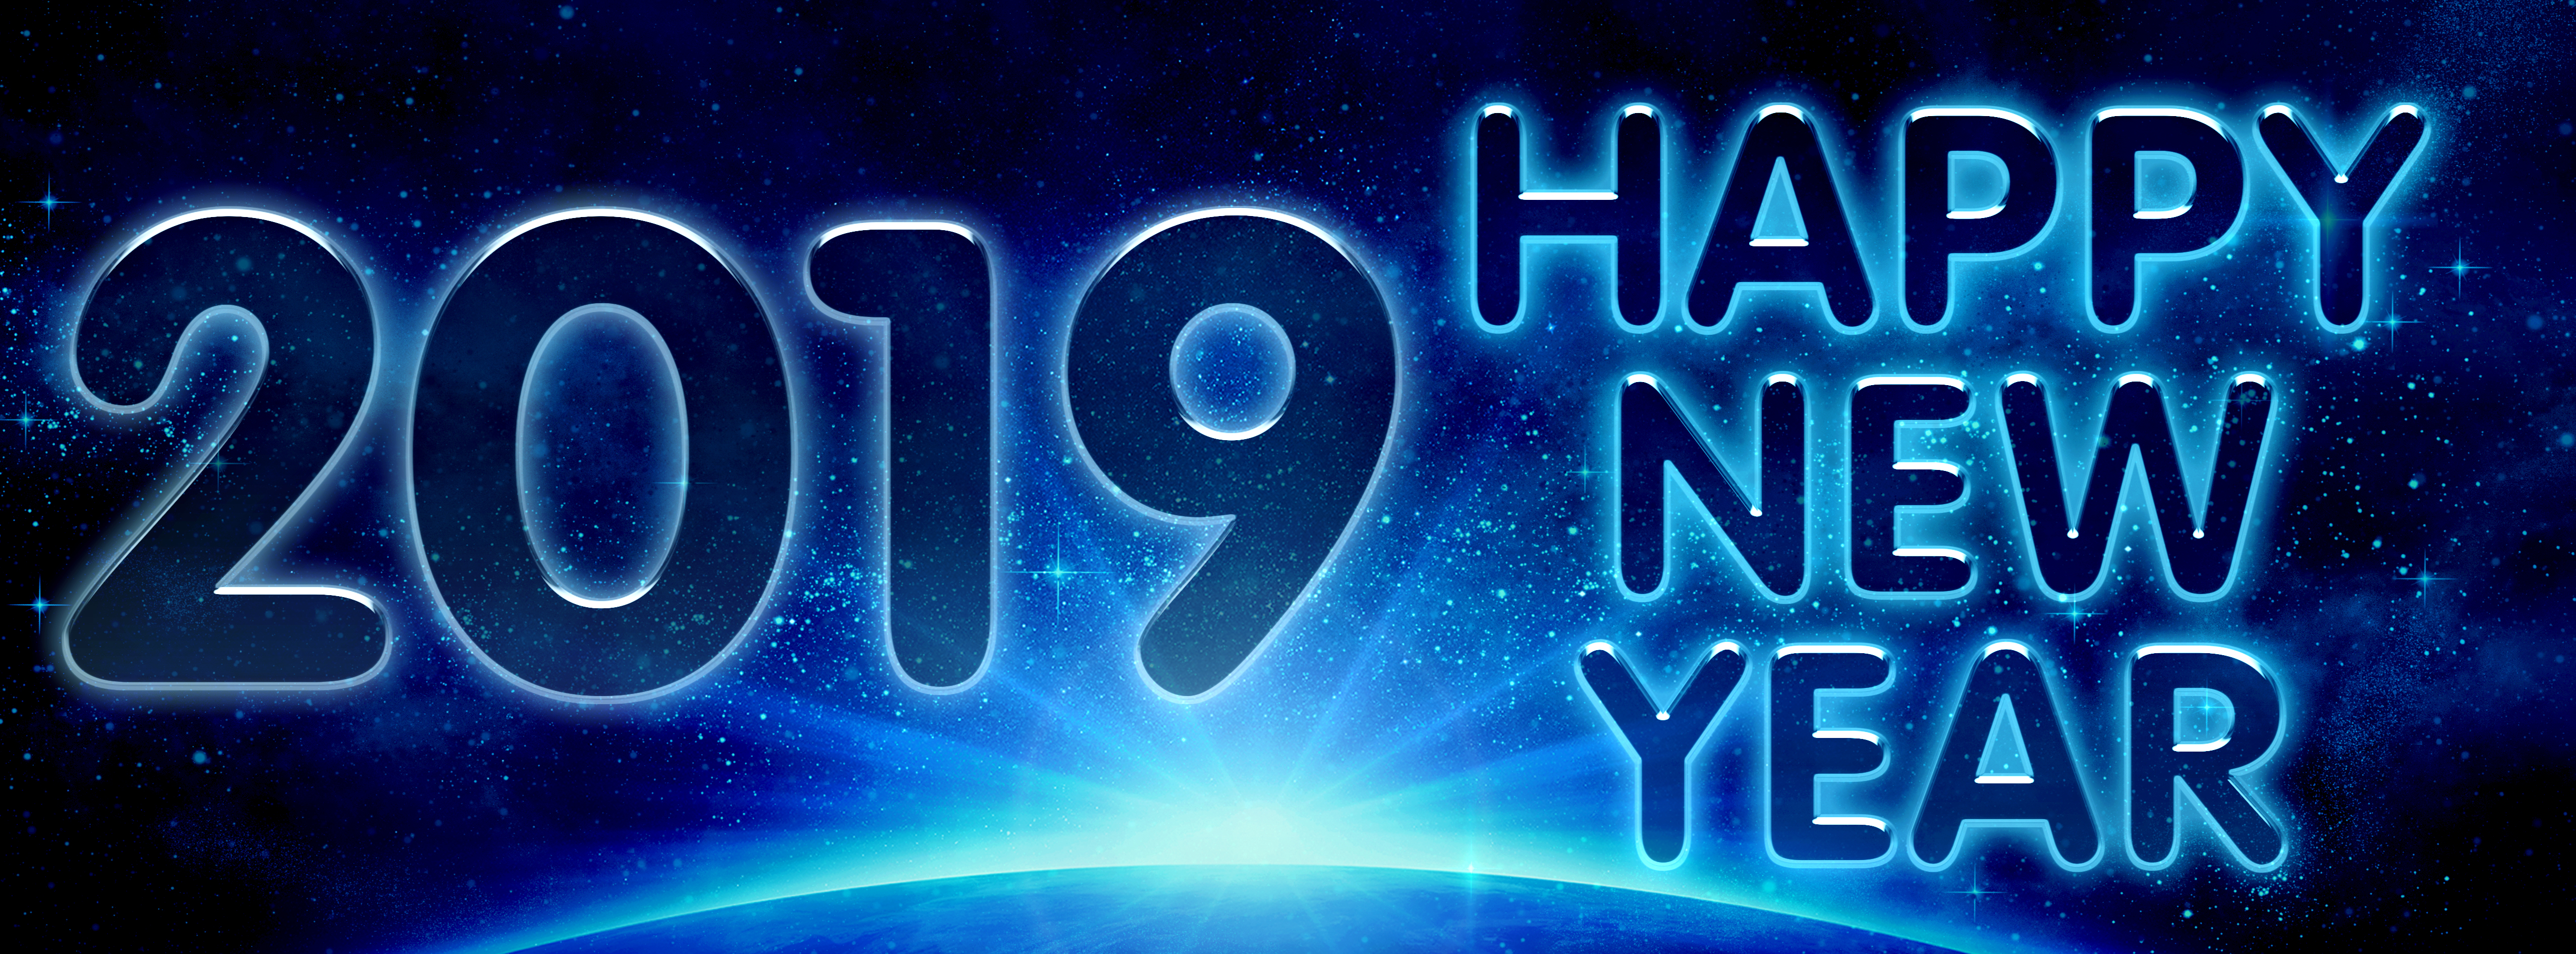
new years eve, 2019, new year, outer space, planet, rays, shine, stars, turn of the year, new year's eve, blue, noble, black, banner, gloss, background, annual, number, new year 2019, atmosphere, modern, sphere, sparkle, happy new year, text, font, neon sign, computer wallpaper, graphics, neon, electric blue, space, earth, midnight, event, sky, darkness, logo, world, graphic design